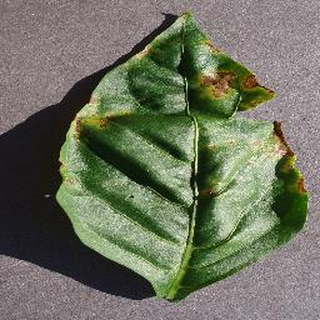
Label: bell_pepper_bacterial_spot